Sarina Wiegman

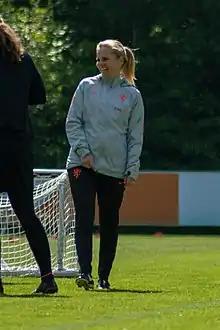
Wiegman as Netherlands coach in 2019

On 23 December 2016, Van der Laan was dismissed by the KNVB and Wiegman was once again appointed interim head coach of the Netherlands Women. On 13 January 2017, the KNVB announced that Wiegman was installed as head coach on a permanent basis. At the same time, Foppe de Haan was appointed as her assistant.